Internet Security Awareness Training

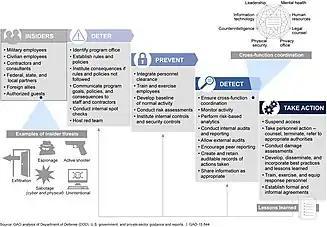
Employees and contractors pose threats to organizations that training can help reduce.

There are general topics to cover for the training, but it is necessary for each organization to have a coverage strategy based on its needs, as this will ensure the training is practical and captures critical topics relevant to the organization. As the threat landscape changes very frequently, organizations should continuously review their training programs to ensure relevance with current trends.